Ruth Farchi

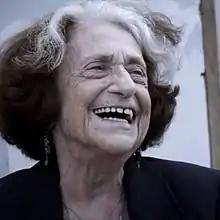
As Ms. Pepperney - Screenshot from "Kupa Rashit"

Ruth Farchi (or Farhi) born as Ruth Zimmer (13 August 1927 – 19 April 2021) was an Austrian-born Israeli TV, stage and film actress.